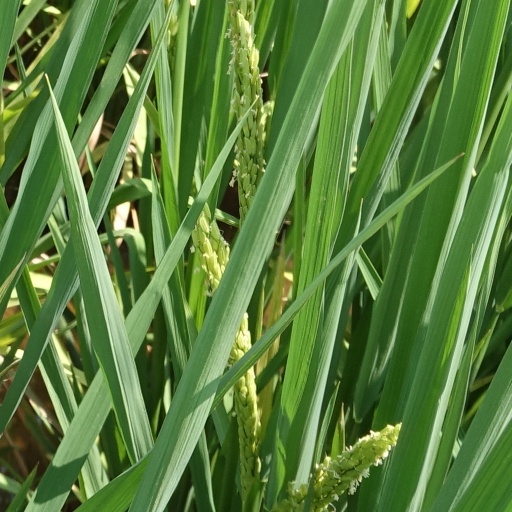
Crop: rice